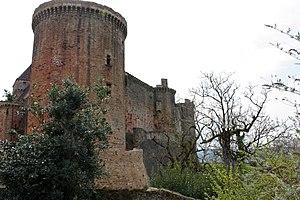
Le château de Castelnau-Bretenoux situé sur le territoire de la commune de Prudhomat, dans le département du Lot, est la forteresse médiévale la plus imposante du Quercy. Il appartient à l'État, est affecté au ministère de la Culture et est ouvert au public par le Centre des monuments nationaux.